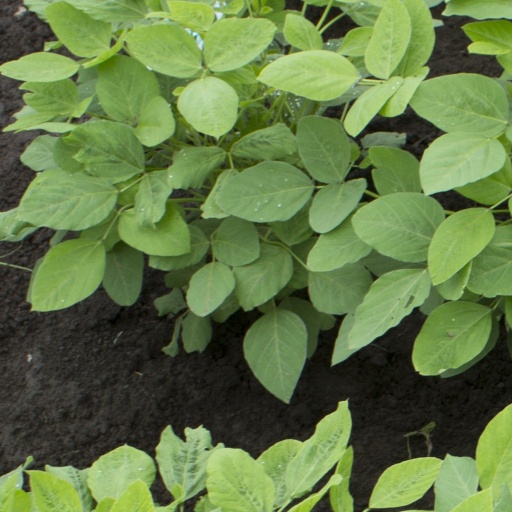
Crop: soybean